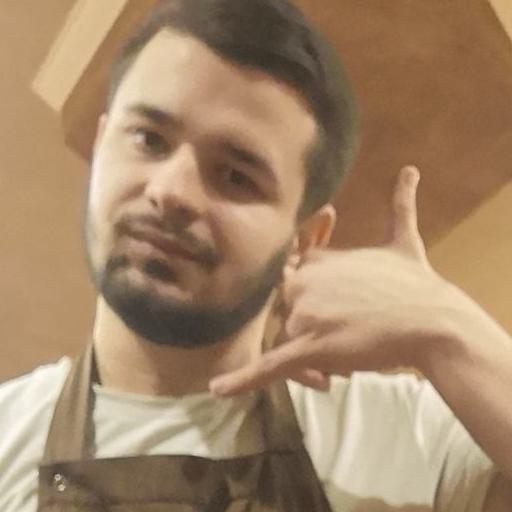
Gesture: call